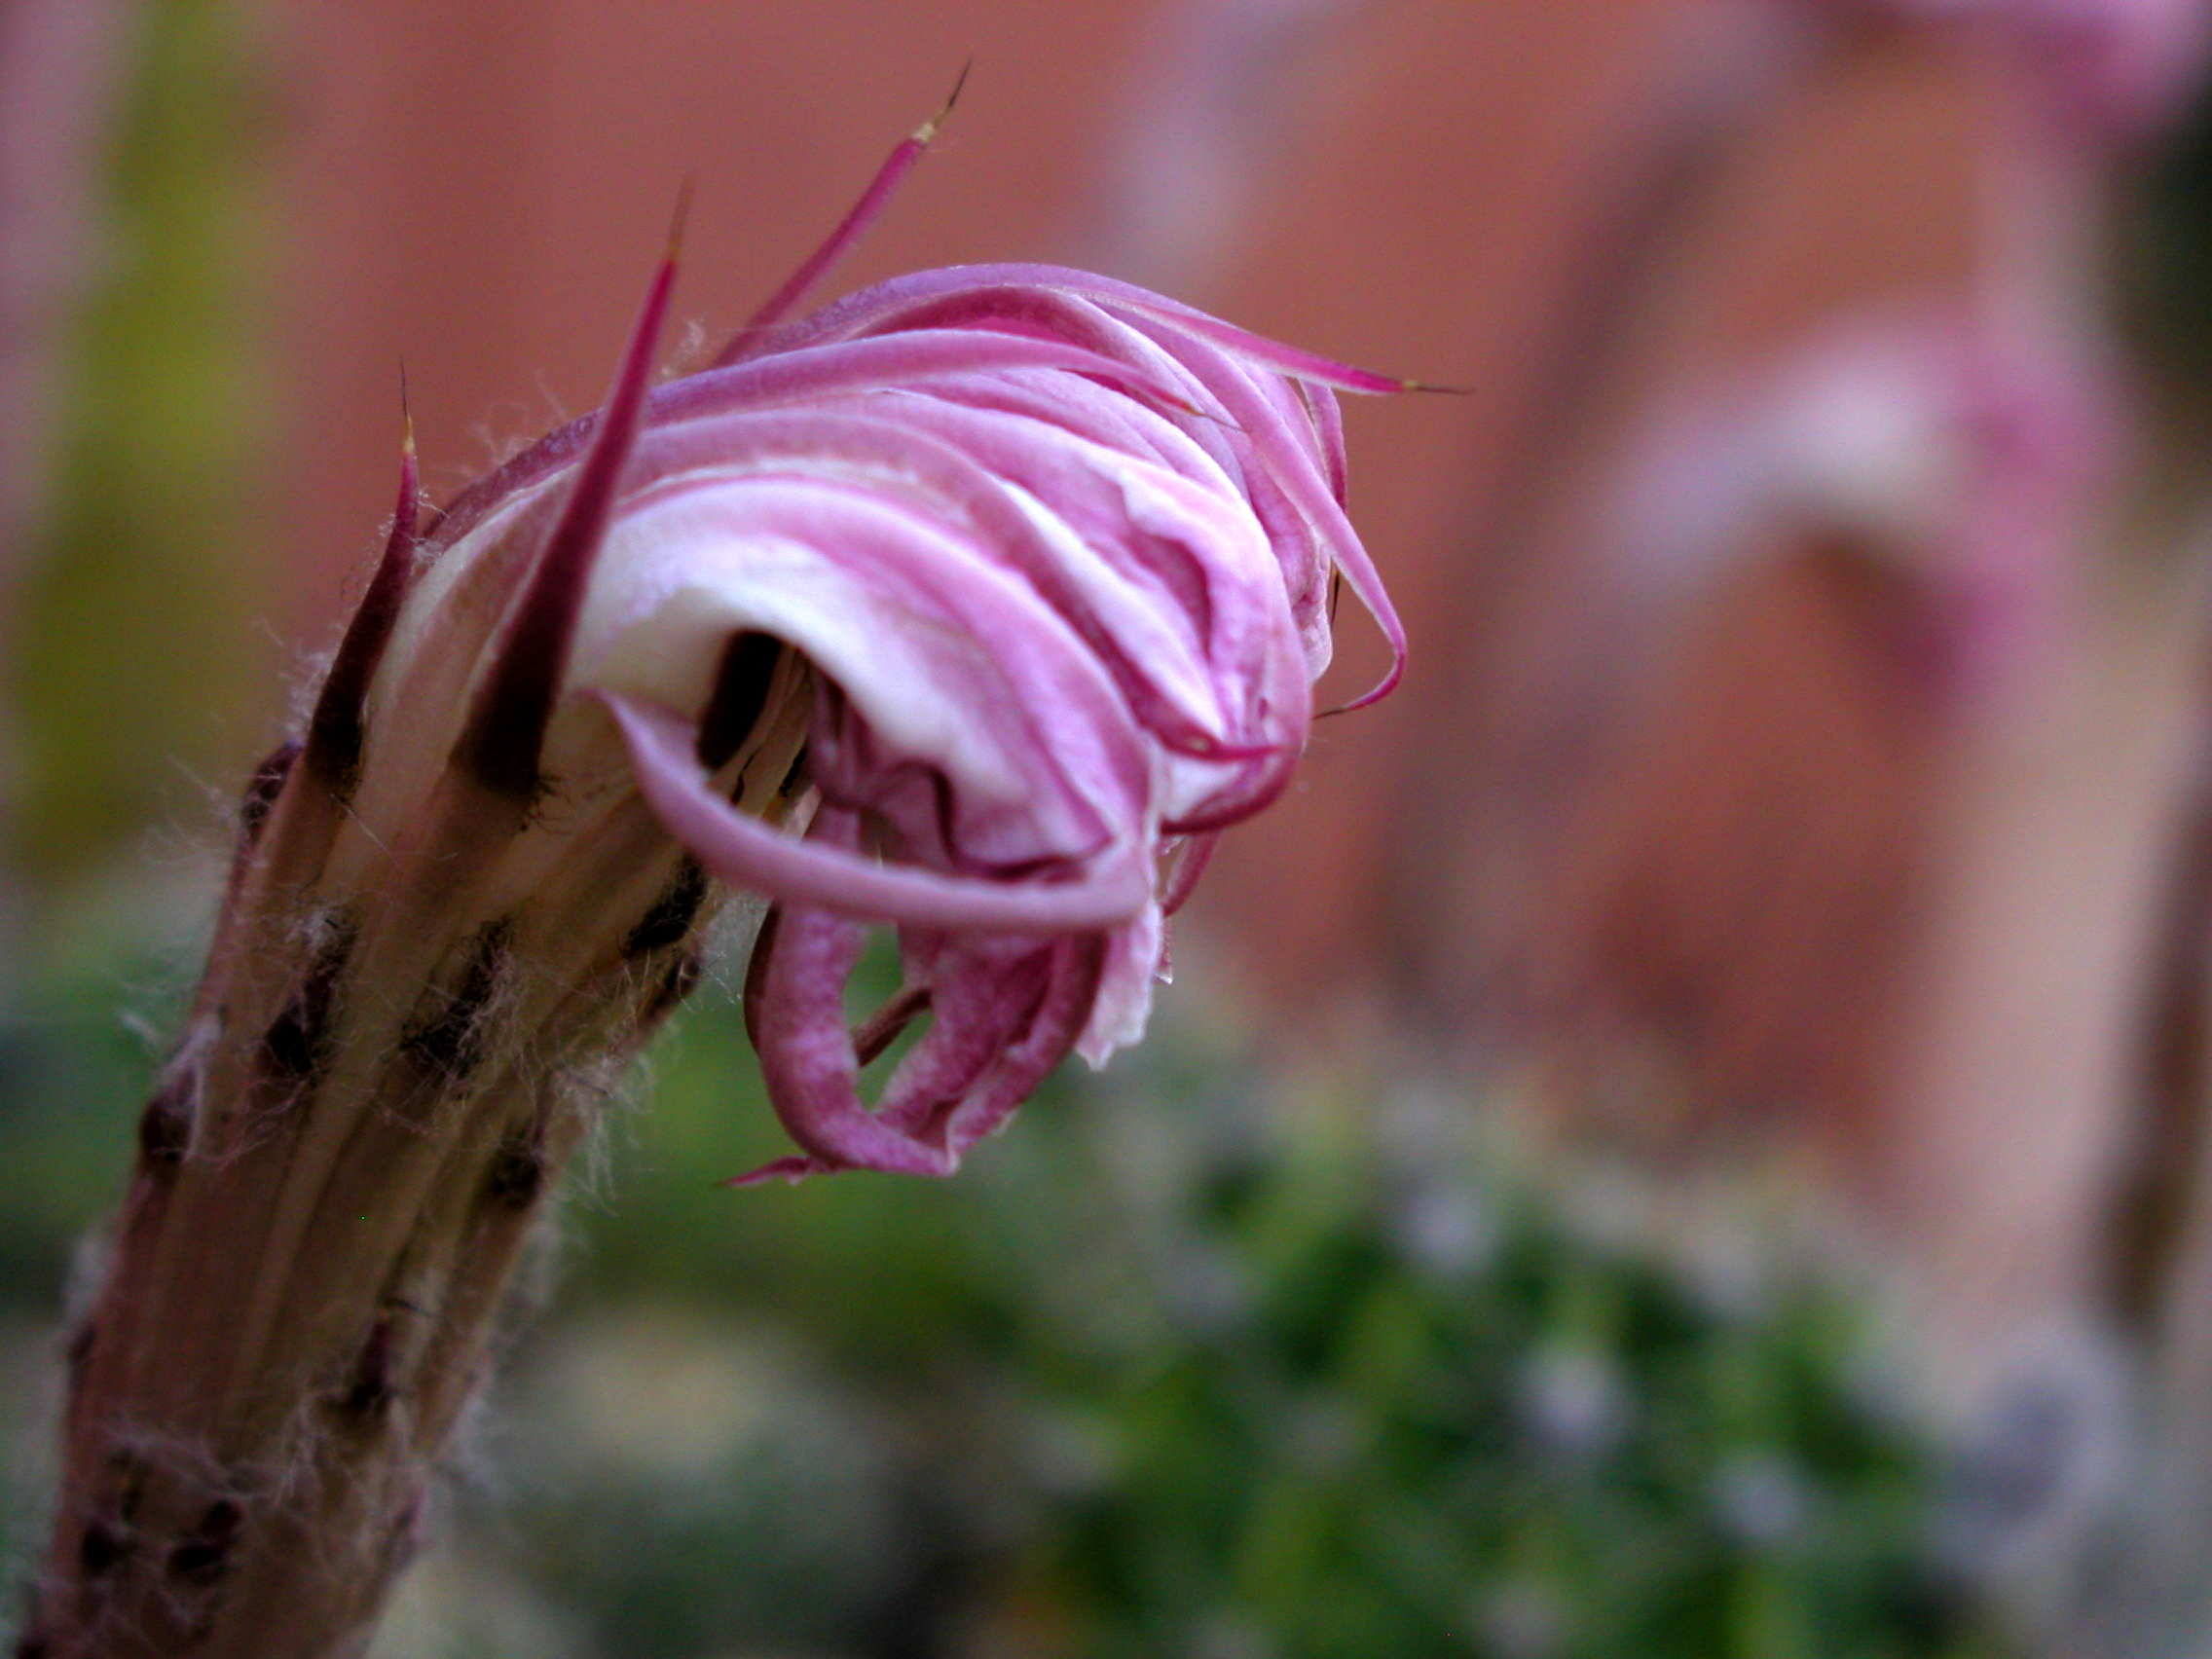
nature, grass, blossom, cactus, plant, photography, leaf, desert, flower, petal, botany, pink, flora, wildflower, close up, bud, macro photography, flowering plant, plant stem, land plant